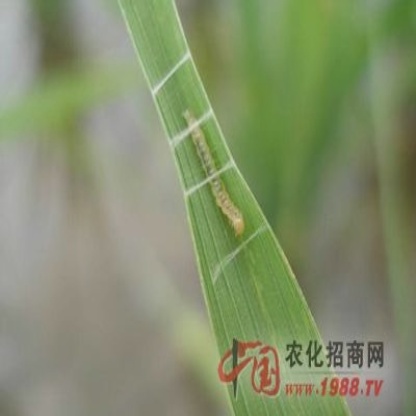
Nhãn: Sâu cuốn lá lớn ( Rice skipper)